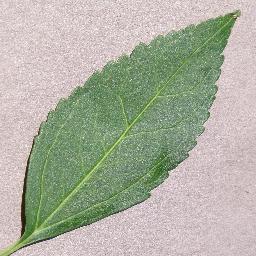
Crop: cherry
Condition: (including_sour)_healthy